A Supplement to the Journey to the West

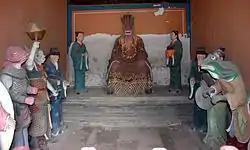
Eastern Peak Temple statues representing the "Department of rain gods".

A modified version of the former tale appears in Yue Fei's later folklore biography "The Story of Yue Fei" (1684). This story is about a rich, drunken Song dynasty scholar named Hu Di who writes a blasphemous poem and is himself dragged to hell for his remarks about King Yama. He is taken on a tour and attends the punishment of the recently deceased Qin Hui, which includes the same tortures and endless karmic rebirths as animals. Qin's damaged body is, again, put back into its proper form by a magical wind. Hu returns to Yama's palace convinced that he was too quick to judge the ways of heaven and hell. Yama allows Hu to write out formal charges against Qin and his family. Meanwhile, in a manner similar to the "Supplement", the soul of Yue Fei is brought to hell. He learns the reason he suffered an untimely death is because he went against the ways of heaven in his former life. Qin Hui is then brought before Yue to be summarily beaten with iron rods for the charges brought against him. After seeing the general off from Hell, King Yama orders a demon to quickly return Hu's soul to the world of the living in order to avoid his earthly body from decomposing. He lives a life of charity and dies in his 90s.